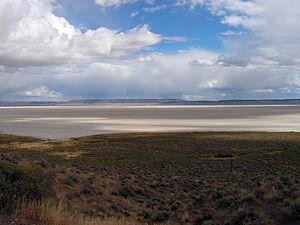
Le désert d'Alvord est un désert au sud-est de Steens Mountain situé dans le comté de Harney, dans l'Oregon au sud-ouest des États-Unis. Il mesure environ 19 x 11 km à une altitude de 1 200 m.